Gideon Lichfield

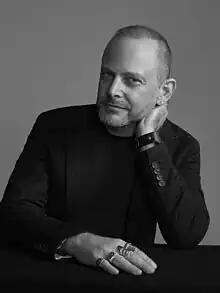
Gideon Lichfield portrait

Gideon Lichfield (born 4, August, 1971) is a British journalist who served as global editorial director and editor-in-chief of "Wired" magazine from March 2021 until August 2023 and before that as editor-in-chief of "MIT Technology Review."